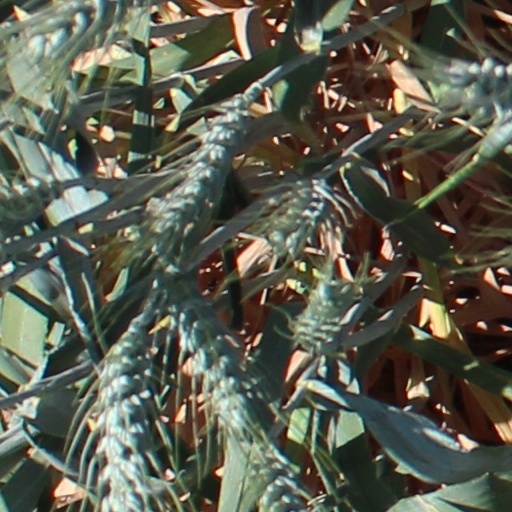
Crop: wheat